Hampton Row Halt railway station

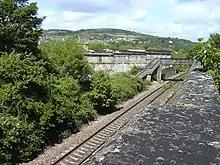
Hampton Row station from Kennet and Avon Canal

The station was built as a halt for the eastern suburbs of Bath, and named after the street that leads eastwards from Sydney Gardens. It opened in 1907 for Great Western Railway stopping train services from Bristol, Swindon and Westbury, Wiltshire.